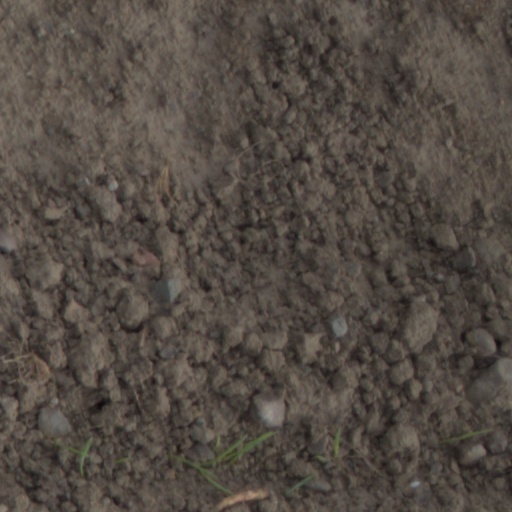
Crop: wheat